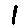
Label: 1